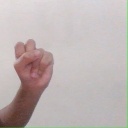
अक्षर: स